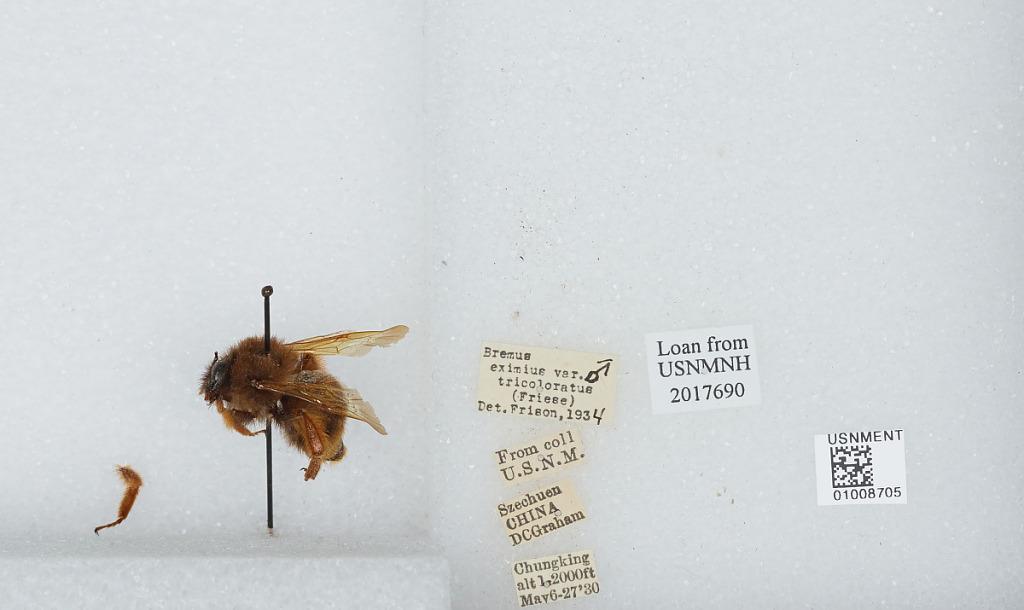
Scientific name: Bombus (Rufipedibombus) eximius Smith
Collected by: D. Graham
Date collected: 1930-5-6
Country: China
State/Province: Sichuan
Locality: Chongyang
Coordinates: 30.6294, 103.676
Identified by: Frison